Kittiratt Na-Ranong

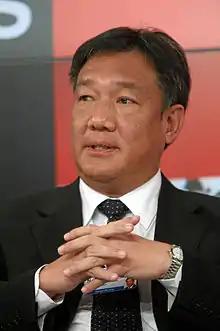
Kittiratt during the WEF 2012

Kittiratt Na-Ranong (born 3 August 1958) is a Thai business executive and politician. He was a deputy prime minister in Yingluck Shinawatra's cabinet. He also served as the Minister of Commerce until January 2012 and then as Minister of Finance until May 2014.